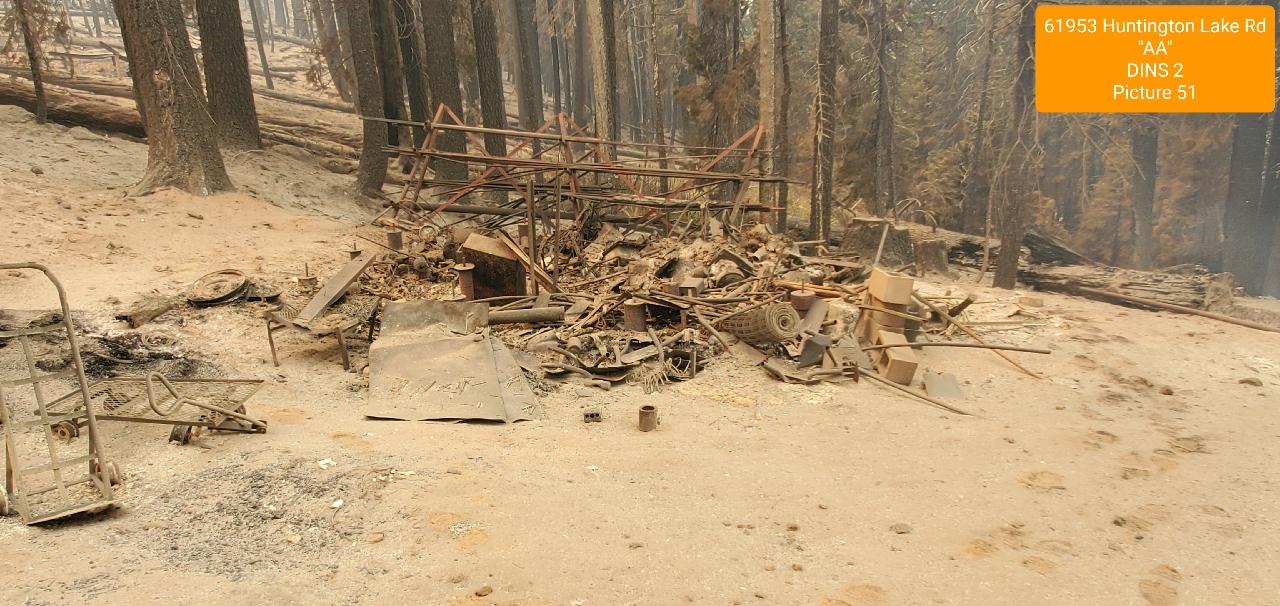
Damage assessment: destroyed